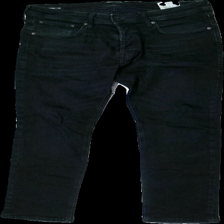
View: front
Type: Jeans
Category: Men
Brand: Jack And Jones
Colors: Black
Material: unknown
Cut: Tight
Price range: 50-100
Recommended usage: Reuse
Description: black jeans